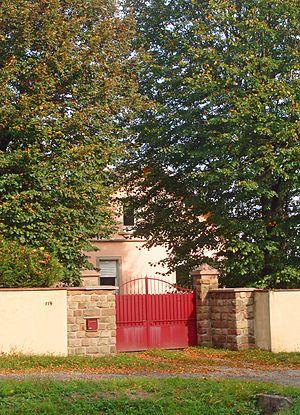
Ancienne maison forestière dite de Carling (Moslle).
Carling est une commune française située dans le département de la Moselle, en région Grand Est. Elle est localisée dans la région naturelle du Warndt, dans le bassin de vie de la Moselle-Est et appartient à la communauté de communes Agglo Saint-Avold Centre mosellan. Ses habitants sont appelés les Carlingeois.